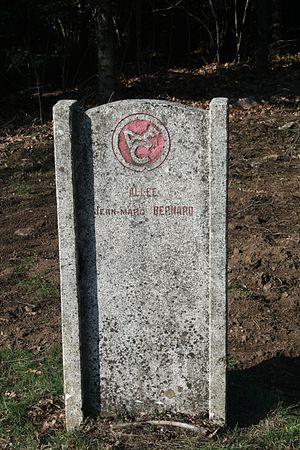
Combes (Hérault) - forêt des écrivains combattants - stèle Jean-Marc Bernard (1881-1915).
La forêt des écrivains combattants est une forêt du département français de l’Hérault, baptisée en l’honneur d’hommes et femmes de lettres morts pendant les deux guerres mondiales.
Jean-Marc Bernard est un poète français né à Valence le 4 décembre 1881 et mort au combat, anéanti par un gros obus, le 9 juillet 1915.